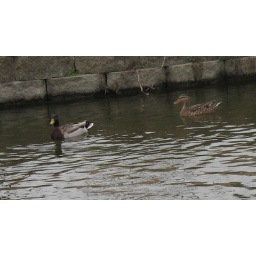
Here is a pair of male and female mallards (anas platyrhynchos) photographed on a cold winter day in Carrollton, Texas.